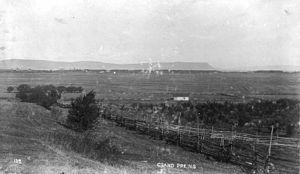
Grand-Pré est un village canadien de la Nouvelle-Écosse.